Disney Sports Skateboarding

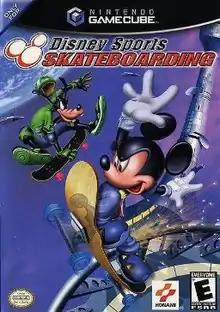
North American cover art for GameCube

is a 2002 skateboarding video game developed and published by Konami. It was released for the GameCube and Game Boy Advance. It received negative reviews.